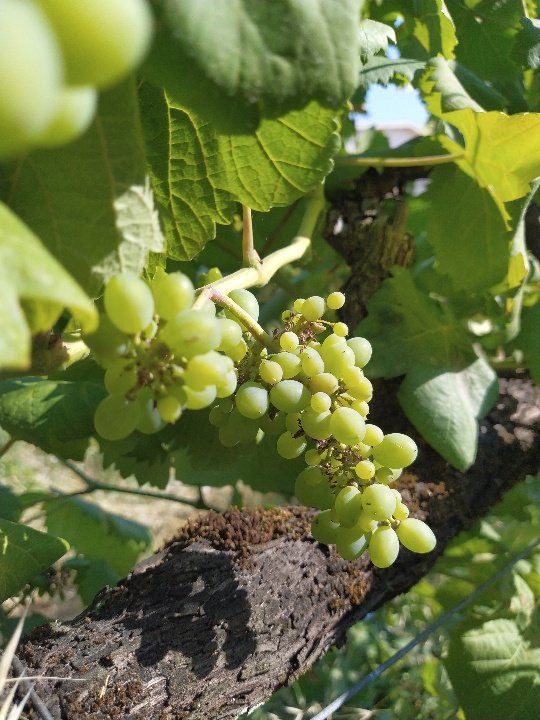
Berries visible: 50
Grape clusters: 1